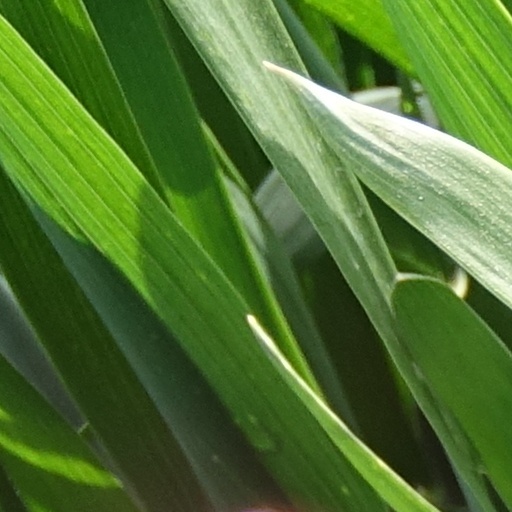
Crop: wheat